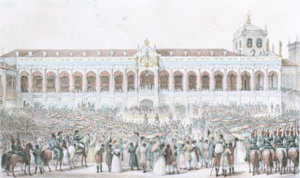
Vue exterieur de la galerie de l'aclamation de le roi de Portugal, Brésil et Algarves, Dom João VI.